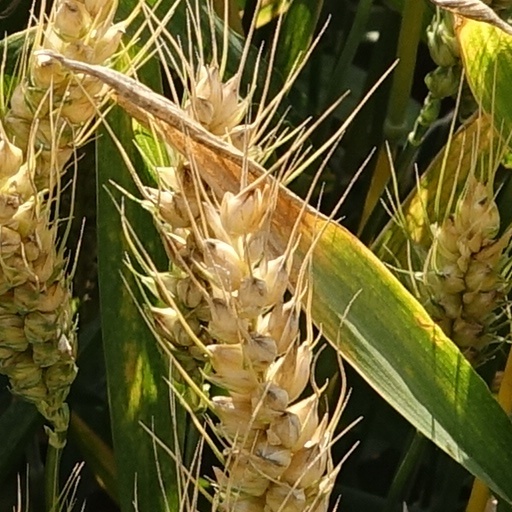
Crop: wheat